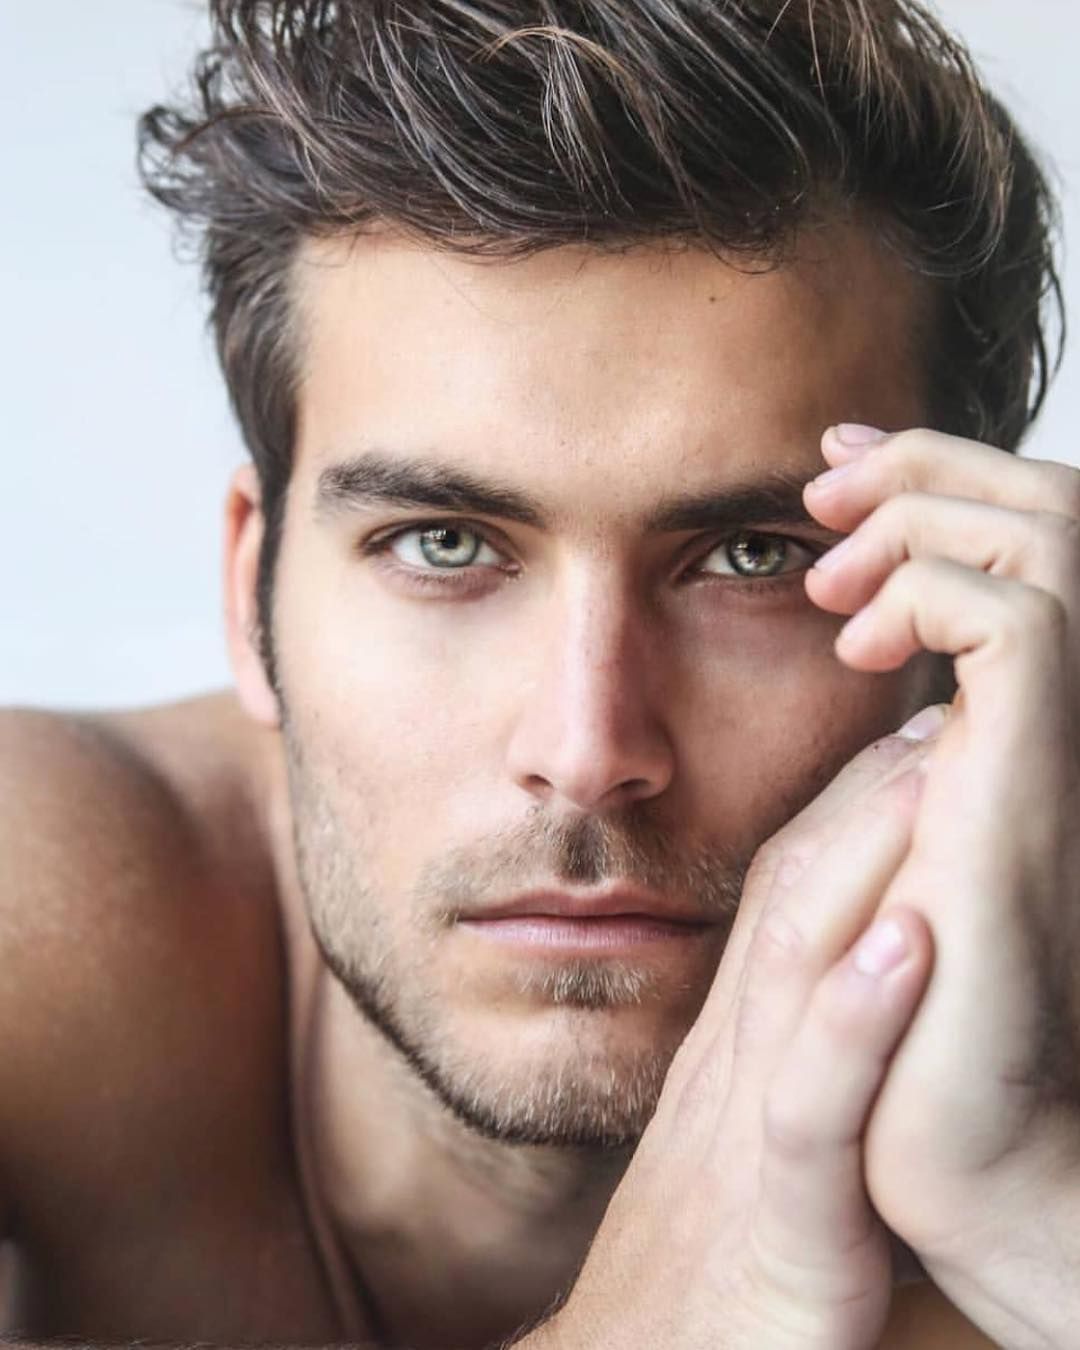
Portrait style: Real Portrait